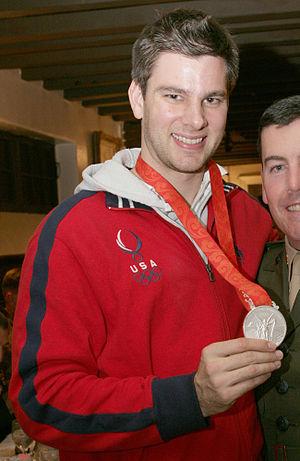
Timothy Frank "Tim" Morehouse, né le 28 juillet 1978, est un escrimeur américain pratiquant le sabre.